Canine distemper

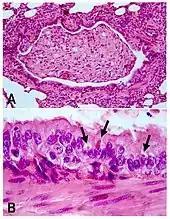

The above signs, especially fever, respiratory signs, neurological signs, and thickened footpads, occurring in unvaccinated dogs strongly indicate CDV. However, several febrile diseases match many of the signs of the disease and only recently has distinguishing between canine hepatitis, herpes virus, parainfluenza, and leptospirosis been possible. Thus, finding the virus by various methods in the dog's conjunctival cells or foot pads gives a definitive diagnosis. In older dogs that develop distemper encephalomyelitis, diagnosis may be more difficult, since many of these dogs have an adequate vaccination history.